Ernest Sutherland

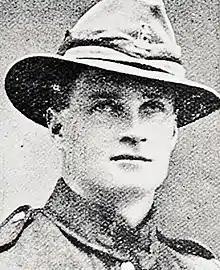
Sutherland during World War I

Ernest George Sutherland (26 April 1894 – 8 July 1936), also known as Buz Sutherland, was a New Zealand athlete. Well known in his home country, he stayed in South Africa in 1922 after touring with a New Zealand team. He competed for South Africa at the 1924 Summer Olympics in Paris and came fifth in the decathlon. He returned to New Zealand in 1926.